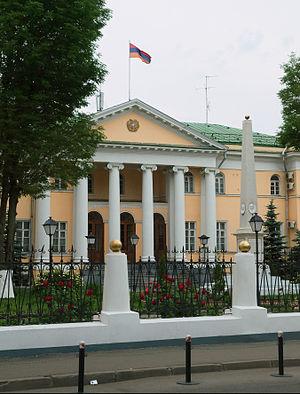
Les représentations diplomatiques de l'Arménie s'étendent sur différents continents. Elles regroupent les représentations auprès d'autres États et auprès de certaines organisations internationales.